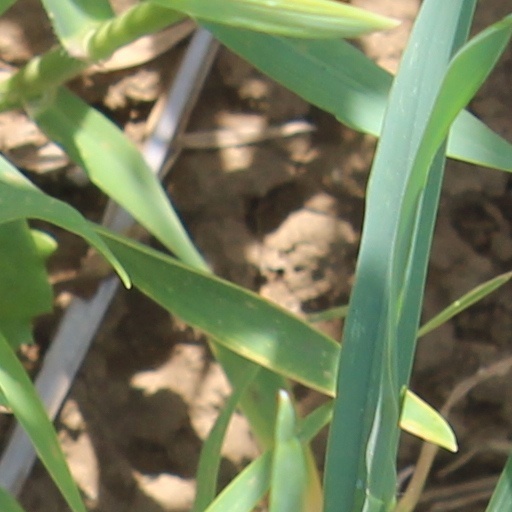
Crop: wheat